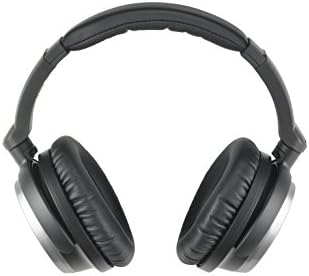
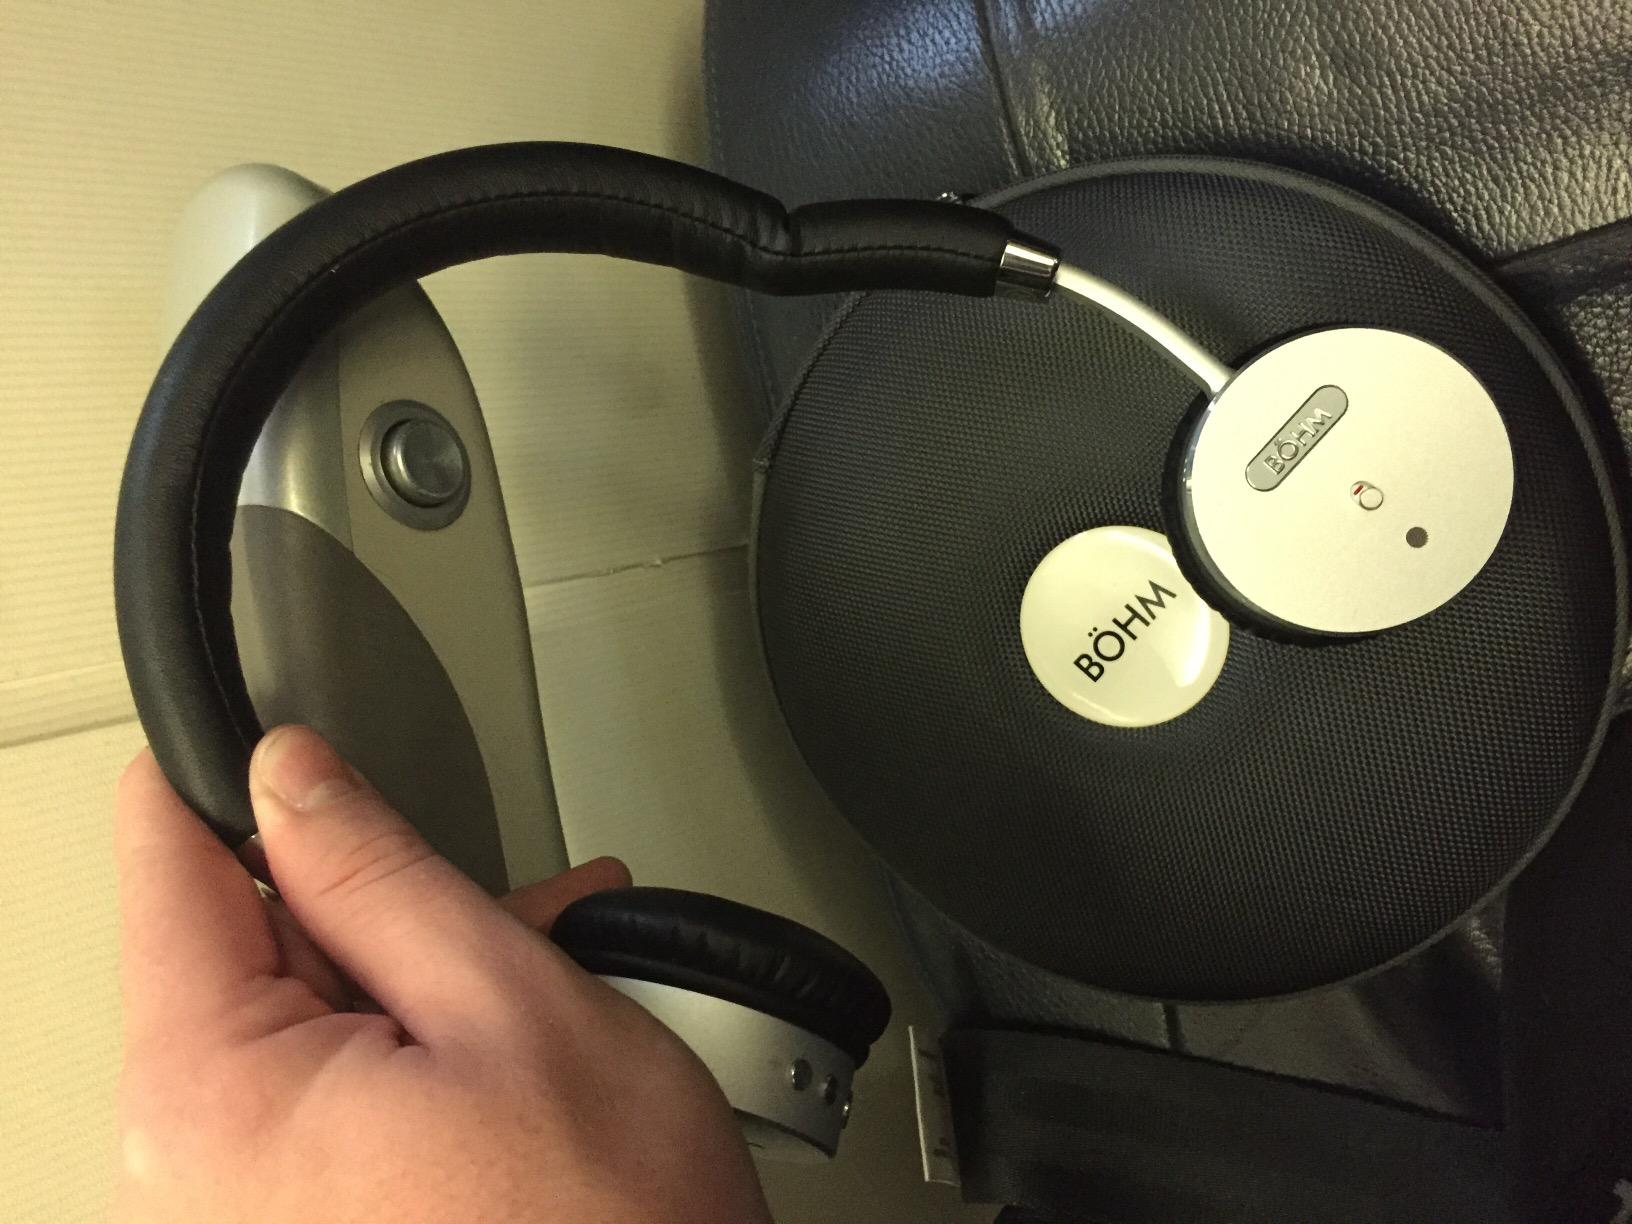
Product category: headphones
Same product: no